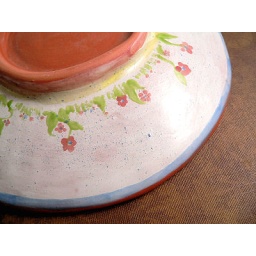
Slab-built bowl hand-painted in majolica style. The white glaze could have been a little thicker. More coats next time!